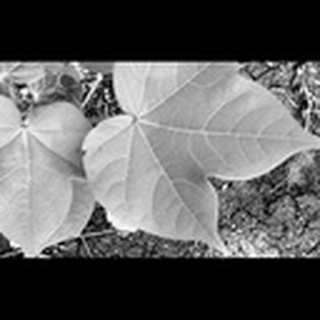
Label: healthy_cotton